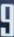
Number: 9